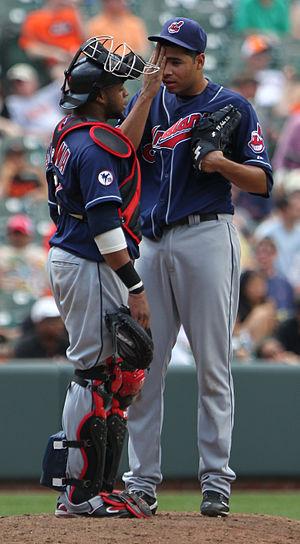
Jeanmar Alejandro Gómez est un lanceur droitier des Phillies de Philadelphie de la Ligue majeure de baseball.